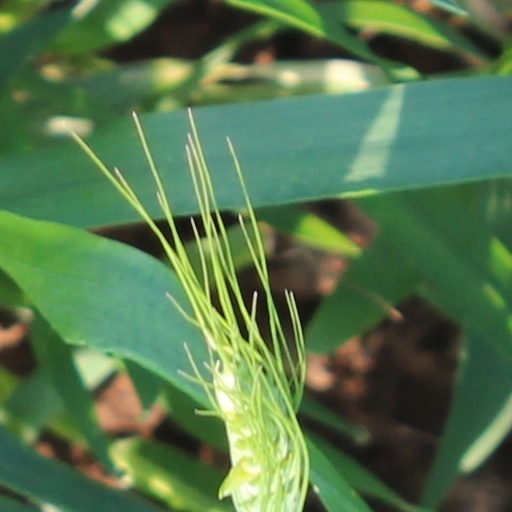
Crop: wheat